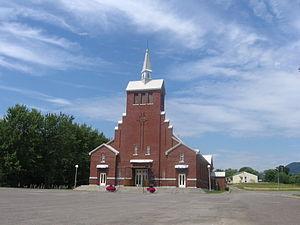
Église de Maria